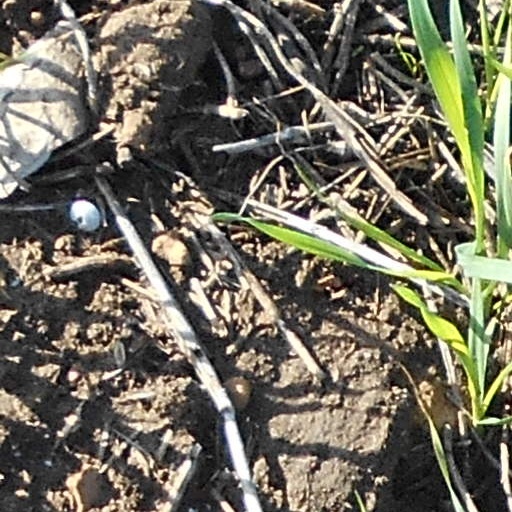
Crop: wheat